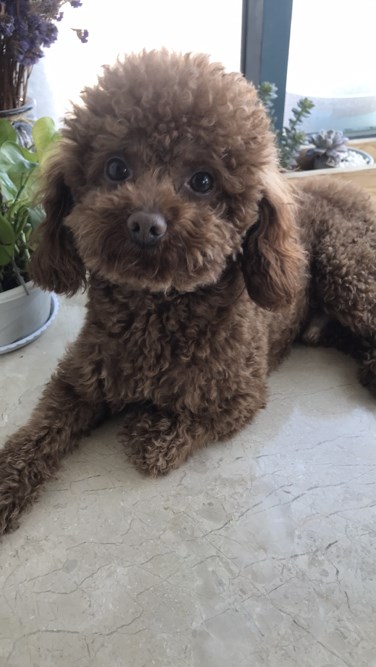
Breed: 2925-n000114-toy_poodle